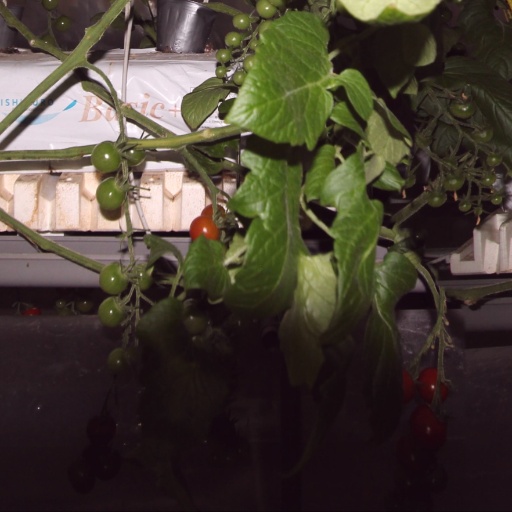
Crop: tomato